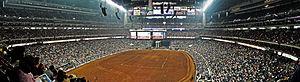
Le Houston Livestock Show and Rodeo, aussi appelé RodeoHouston est l'un des plus grands événements rodéo du monde. Depuis 2003, l'événement se tient au NRG Stadium de Houston dans le Texas et est considéré comme le principal événement annuel de la ville. En 2017, l'affluence du HLSR est de 2 611 176 spectateurs. Le rodéo a attiré de grandes vedettes de la musique comme Elvis Presley, Bob Dylan, Beyoncé, Selena Gomez ou encore Taylor Swift.
Le sport est très important dans la culture des États-Unis d'Amérique. Les quatre sports d'équipes les plus populaires sont: le football américain, le baseball, le basket-ball et le hockey sur glace. Les ligues majeures de ces sports, la National Football League, la Ligue majeure de baseball, la National Basketball Association et la Ligue nationale de hockey, jouissent ainsi d'une exposition médiatique massive et sont considérés comme les compétitions par excellence dans le monde. Chacune de ces ligues ont des équipes qui jouent au Canada, sauf la NFL, et toutes les quatre sont parmi les ligues sportives les plus lucratives au monde. Le soccer est moins populaire aux États-Unis que dans de nombreux autres pays, même s'il possède une large participation chez les amateurs, en particulier chez les jeunes et les femmes.